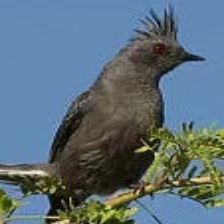
Species: PHAINOPEPLA
Scientific name: PHAINOPEPLA NITENS